Marcelo Melo

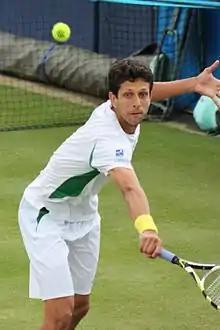
Marcelo Melo playing at grass

In 2012, playing with Ivan Dodig, Melo was the runner-up at ATP 500 Memphis and reached the quarterfinals of Roland Garros and Wimbledon. He was also a quarterfinalist at the Masters 1000 Madrid with Marin Čilić. Melo participated in the 2012 Summer Olympics with Bruno Soares; they reached the quarterfinals after defeating the duo Berdych and Stepanek by 24–22 in the last set.